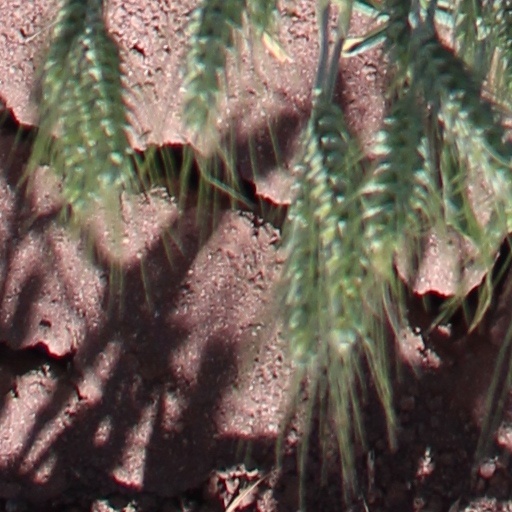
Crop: wheat